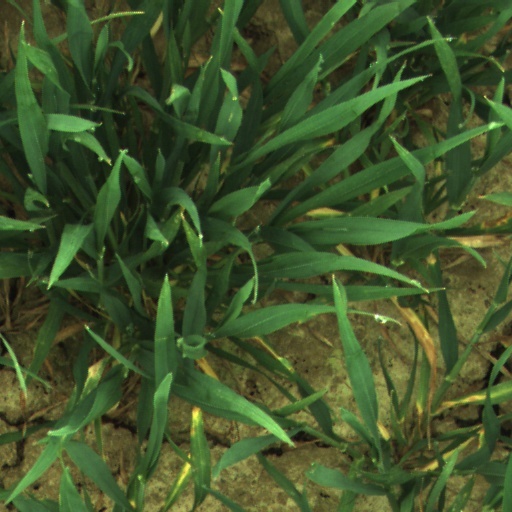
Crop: wheat